May Coup (Serbia)

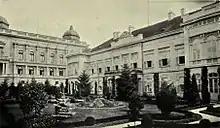
Stari Dvor, Belgrade

Junior officers had complained that the queen's false pregnancy diminished the international reputation of Serbia. They were also unhappy with the constant temper tantrums thrown by her brother Nikola Lunjevica, himself a junior military officer who once killed a policeman whilst drunk. Nikola, as the king's brother-in-law, had also demanded that senior officers report and salute to him.